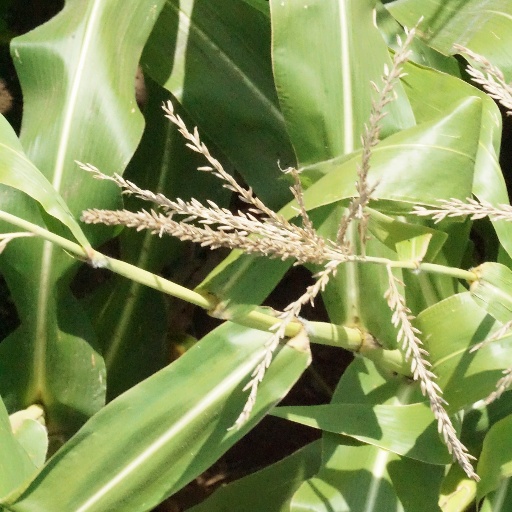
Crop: maize; corn